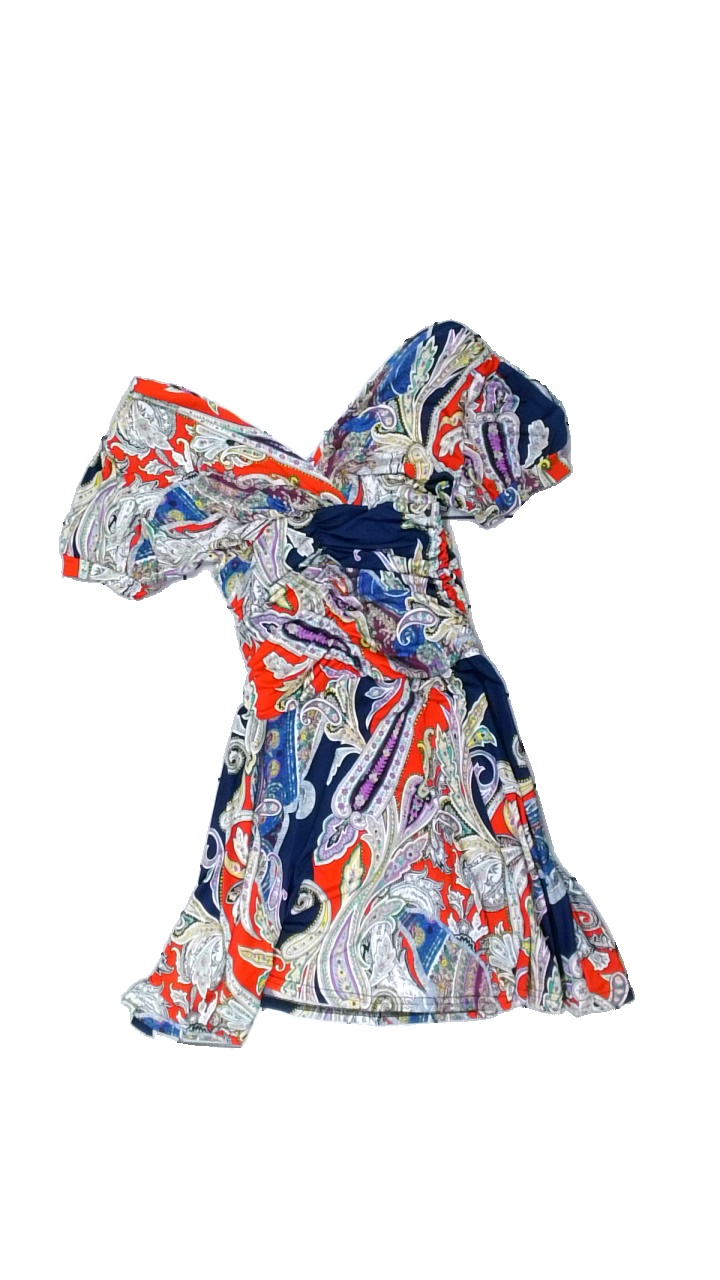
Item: Dress (Ladies)
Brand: Fifilles
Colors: Multicolor, Blue, Red, White
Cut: Tight
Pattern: Floral print
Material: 100% poly
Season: All
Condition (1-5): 5
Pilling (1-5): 5
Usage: Reuse
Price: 50-100